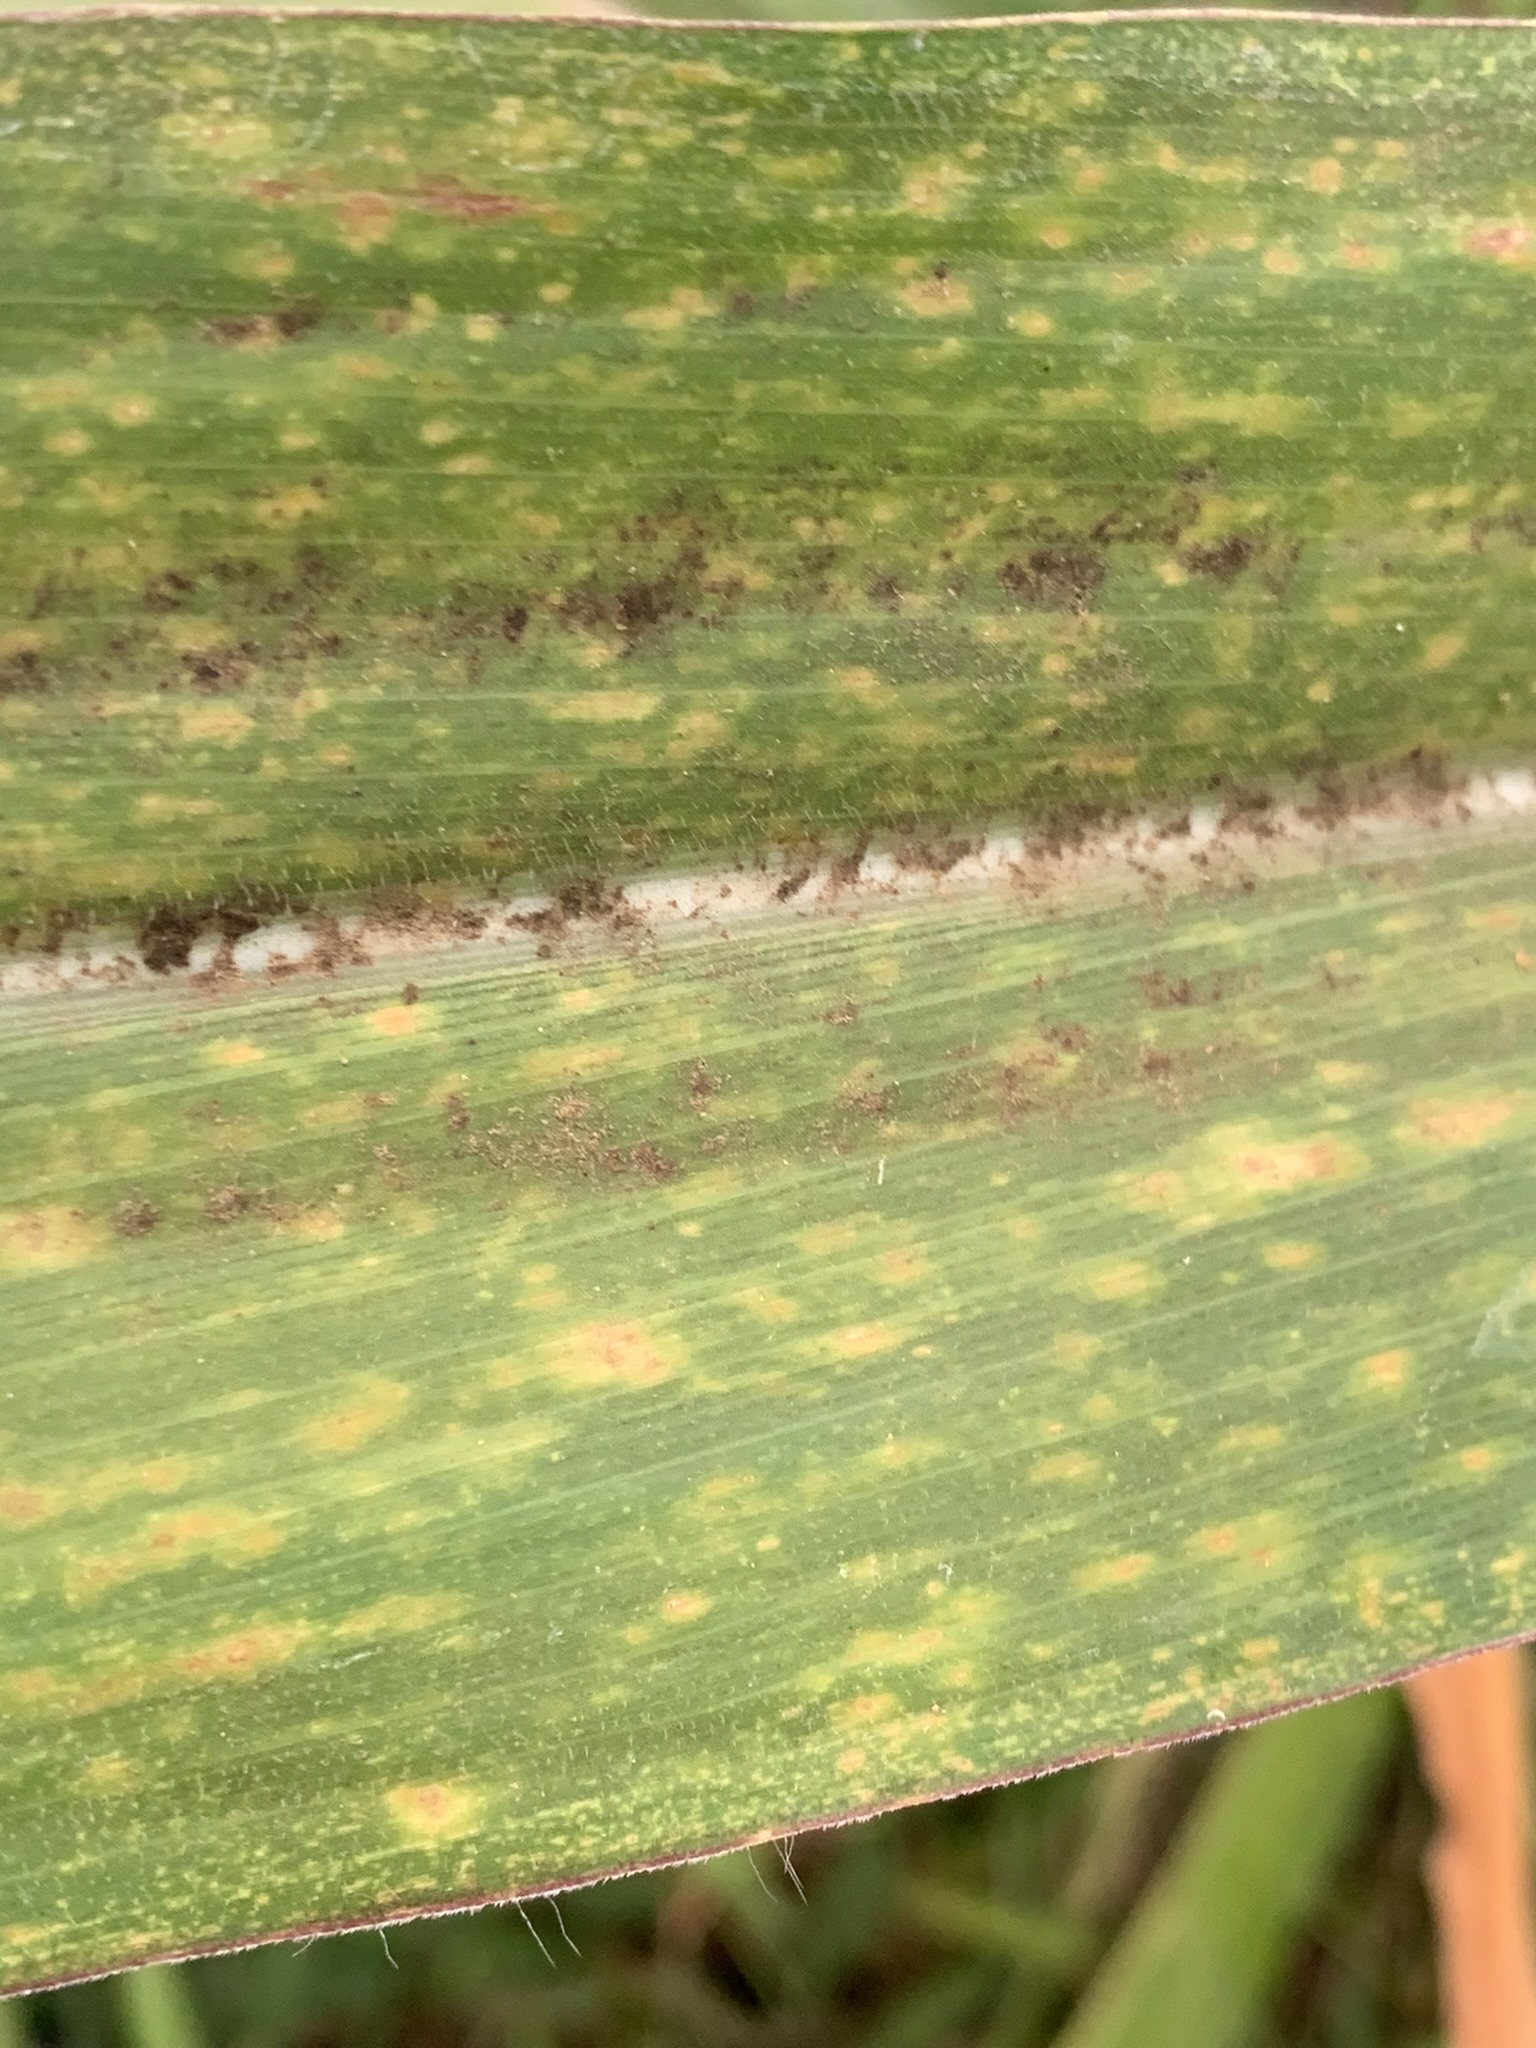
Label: MLN